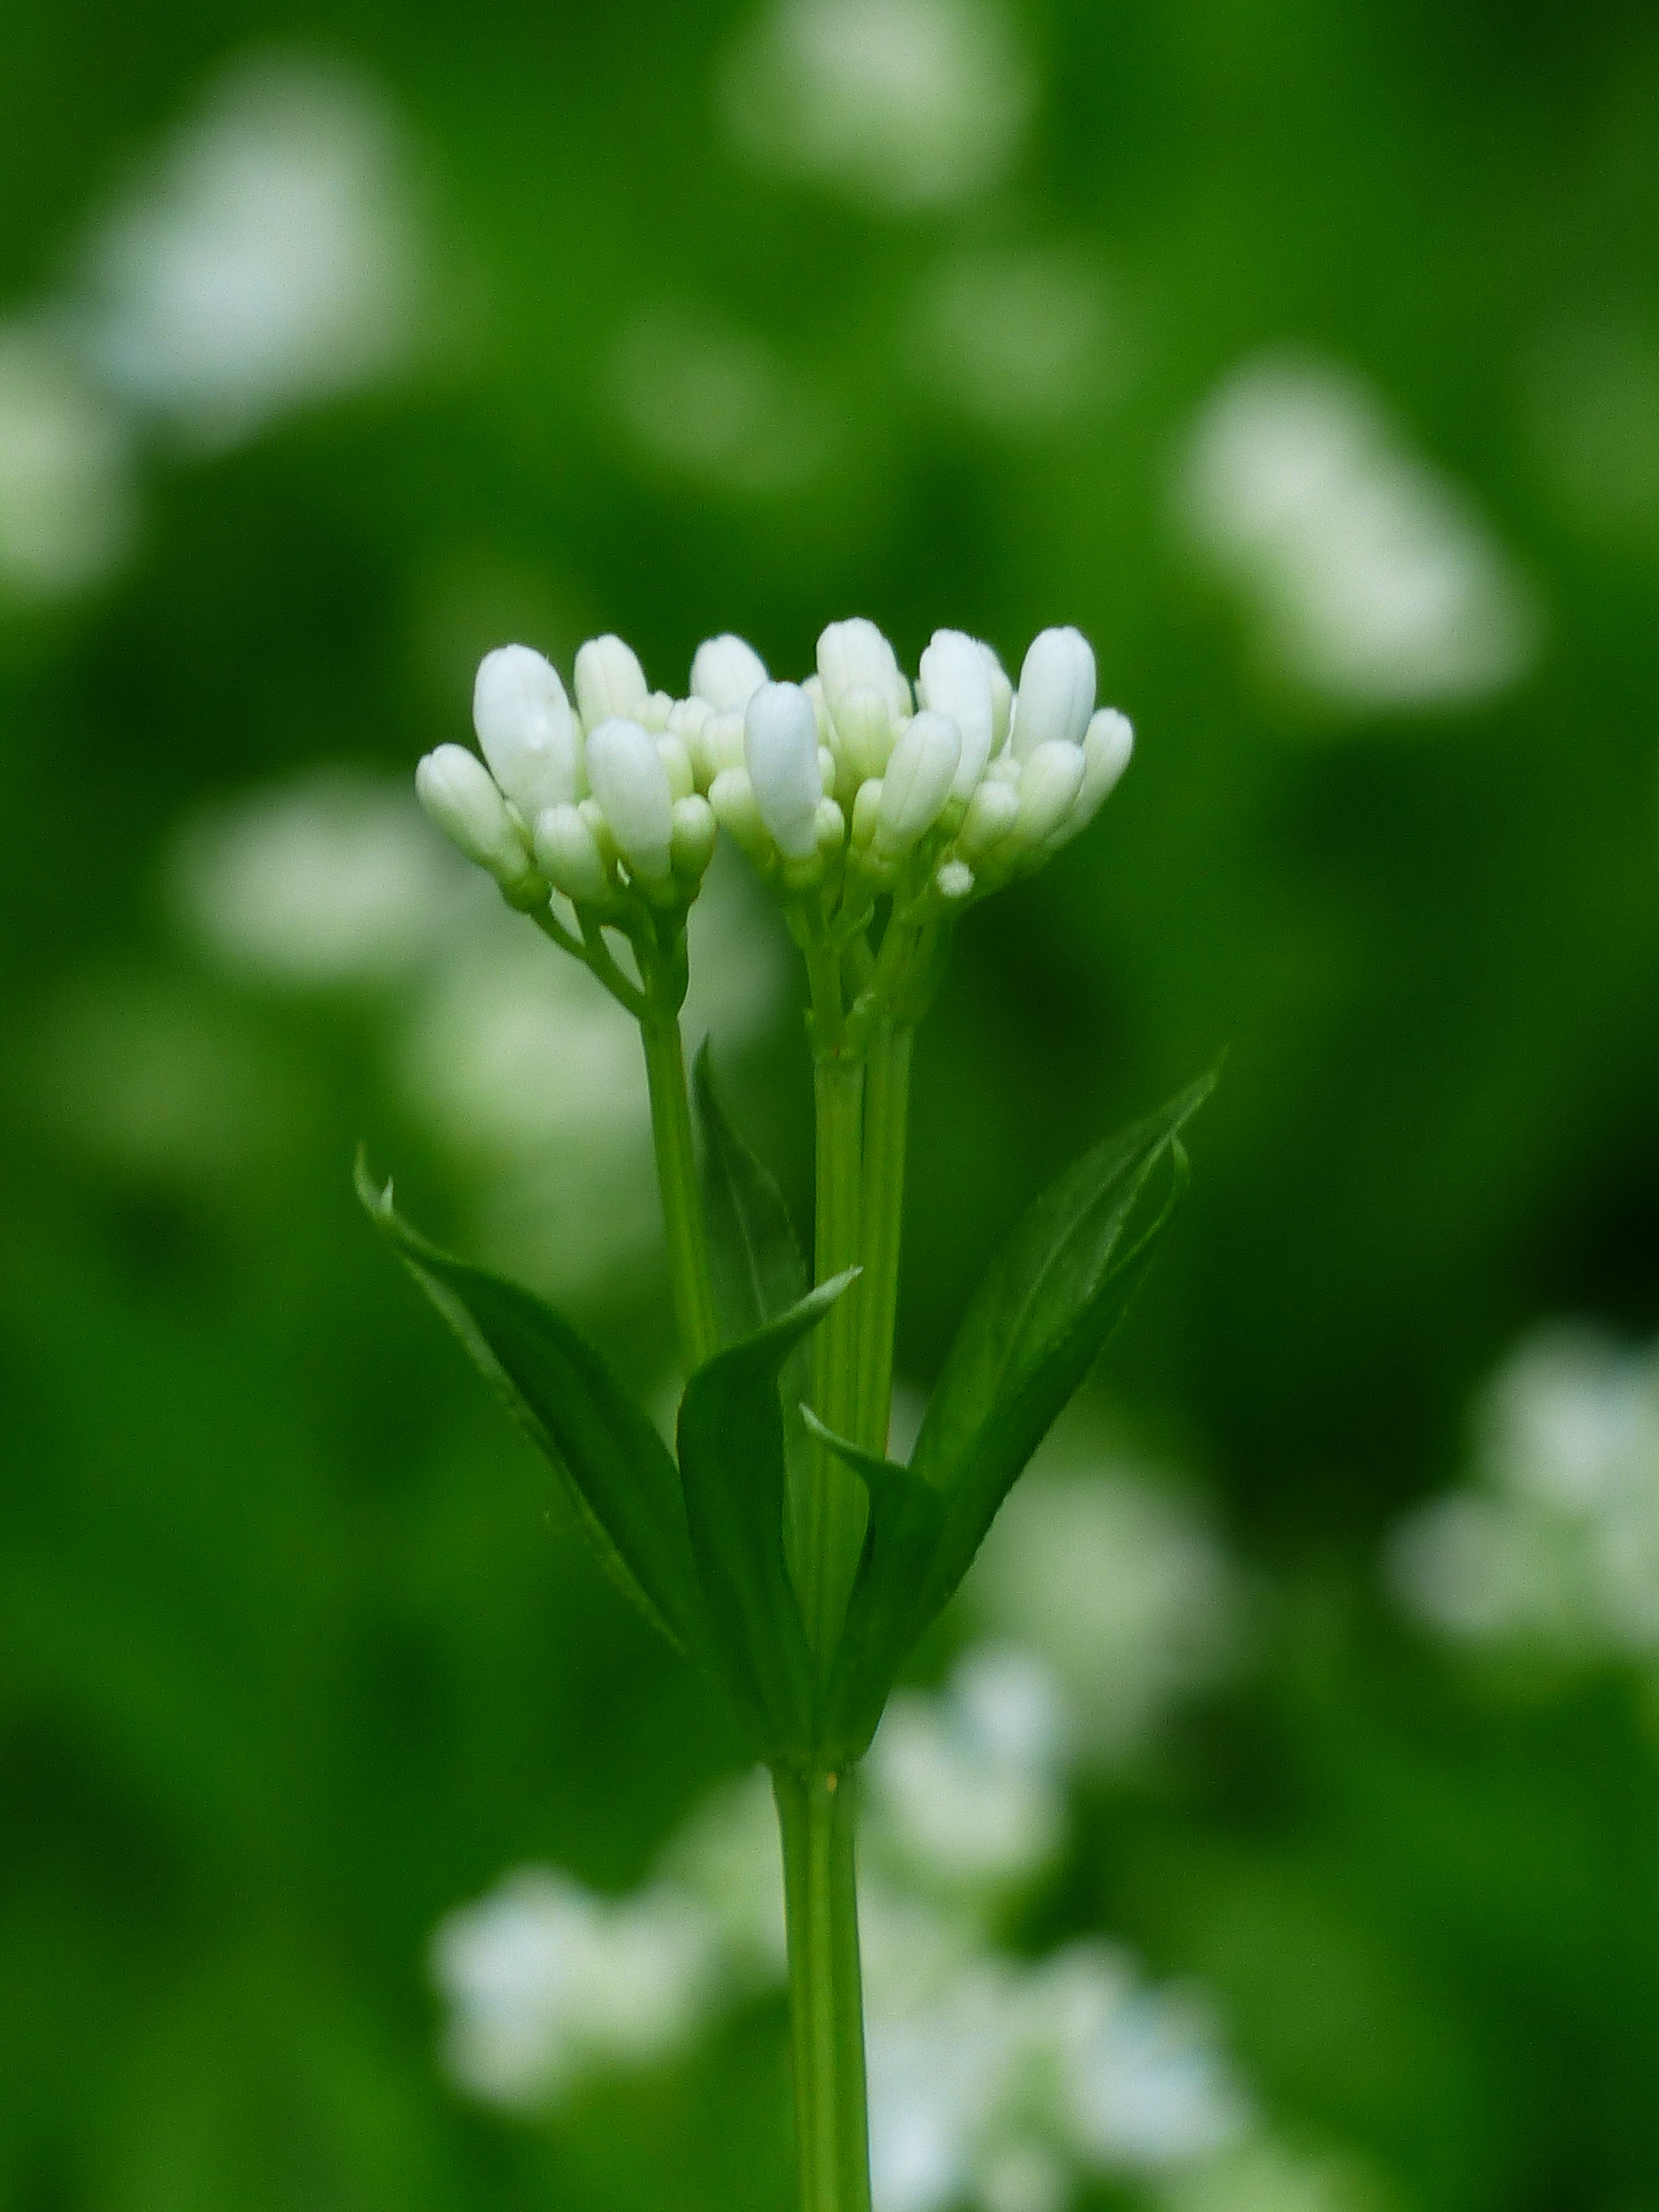
nature, grass, blossom, plant, white, meadow, leaf, flower, bloom, green, herb, botany, flora, wildflower, stalk, close up, deciduous forest, medicinal plant, macro photography, galium, anthriscus, flowering plant, forest plant, cow parsley, woodruff, tasty plant, galium odoratum, plant stem, land plant, coumarin